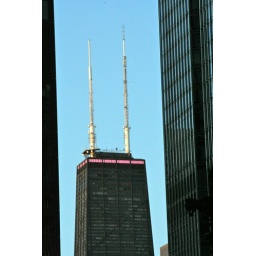
Top floor lit up with pink lights. Trump Tower in foreground.